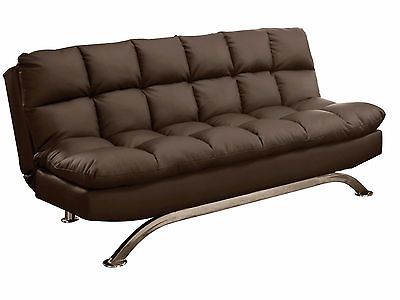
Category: sofa